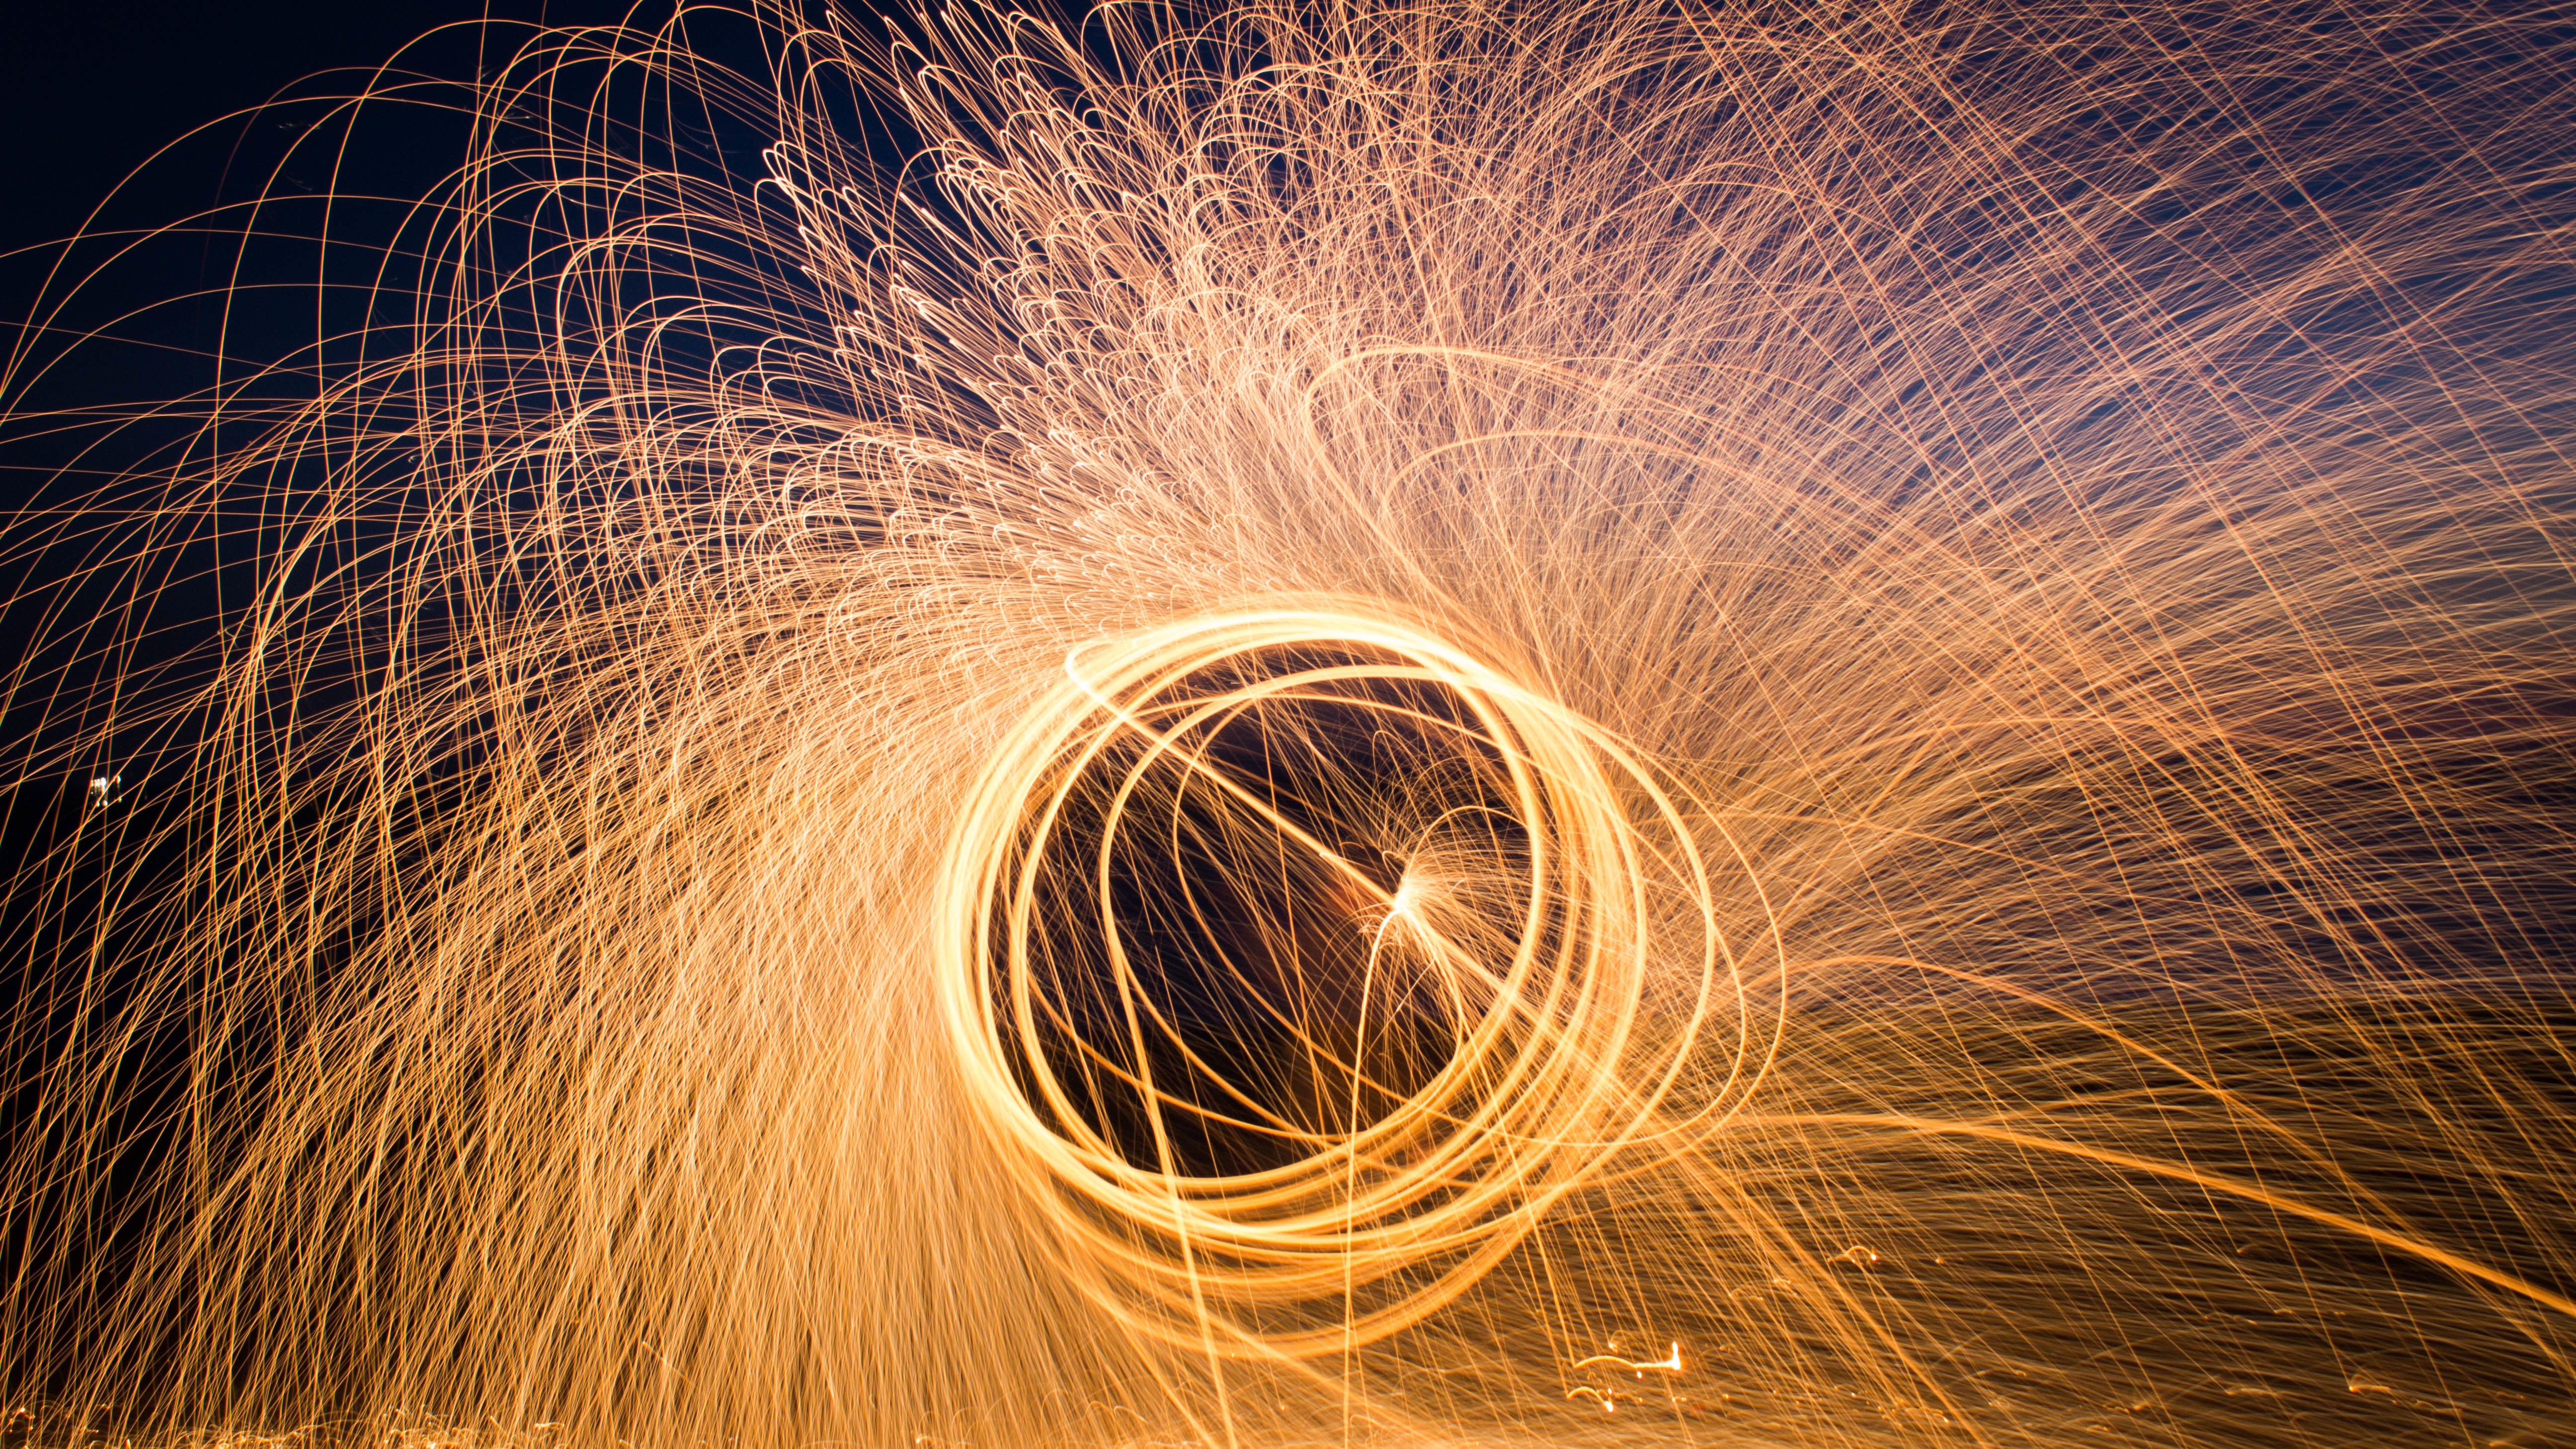
light, night, photography, sunlight, sparkler, reflection, darkness, circle, close up, macro photography, computer wallpaper